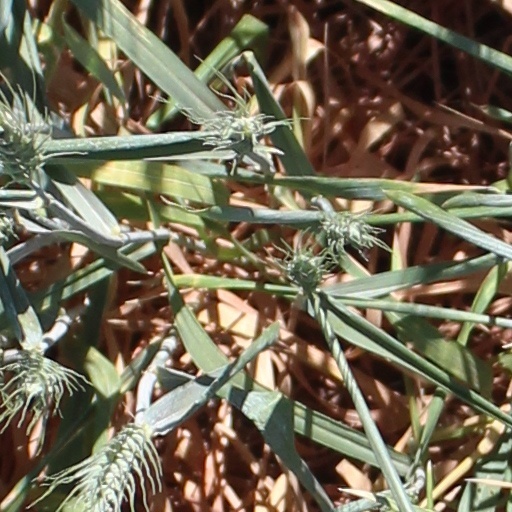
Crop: wheat